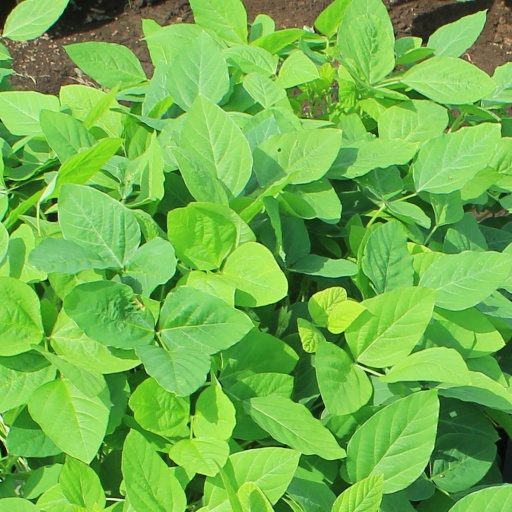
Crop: soybean